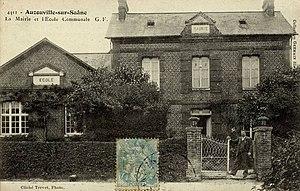
Carte postale
Auzouville-sur-Saâne est une commune française située dans le département de la Seine-Maritime en région Normandie.